Estemmenosuchus

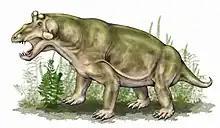
Life restoration of "E. uralensis"

"Estemmenosuchus" is interpreted to have lived some 267 million years ago. Two species have been identified, from the Ocher Assemblage Zone Belebei Formation at the Ezhovo locality near Ochyor in the Perm region of the Russia in 1960. They were found with the Biarmosuchians "Eotitanosuchus olsoni" and "Biarmosuchus tener" in channel flood deposits of the young Ural Mountains. They differ in size, shape of the skull, and shape of the horns.